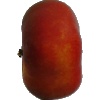
Label: Nectarine Flat 1